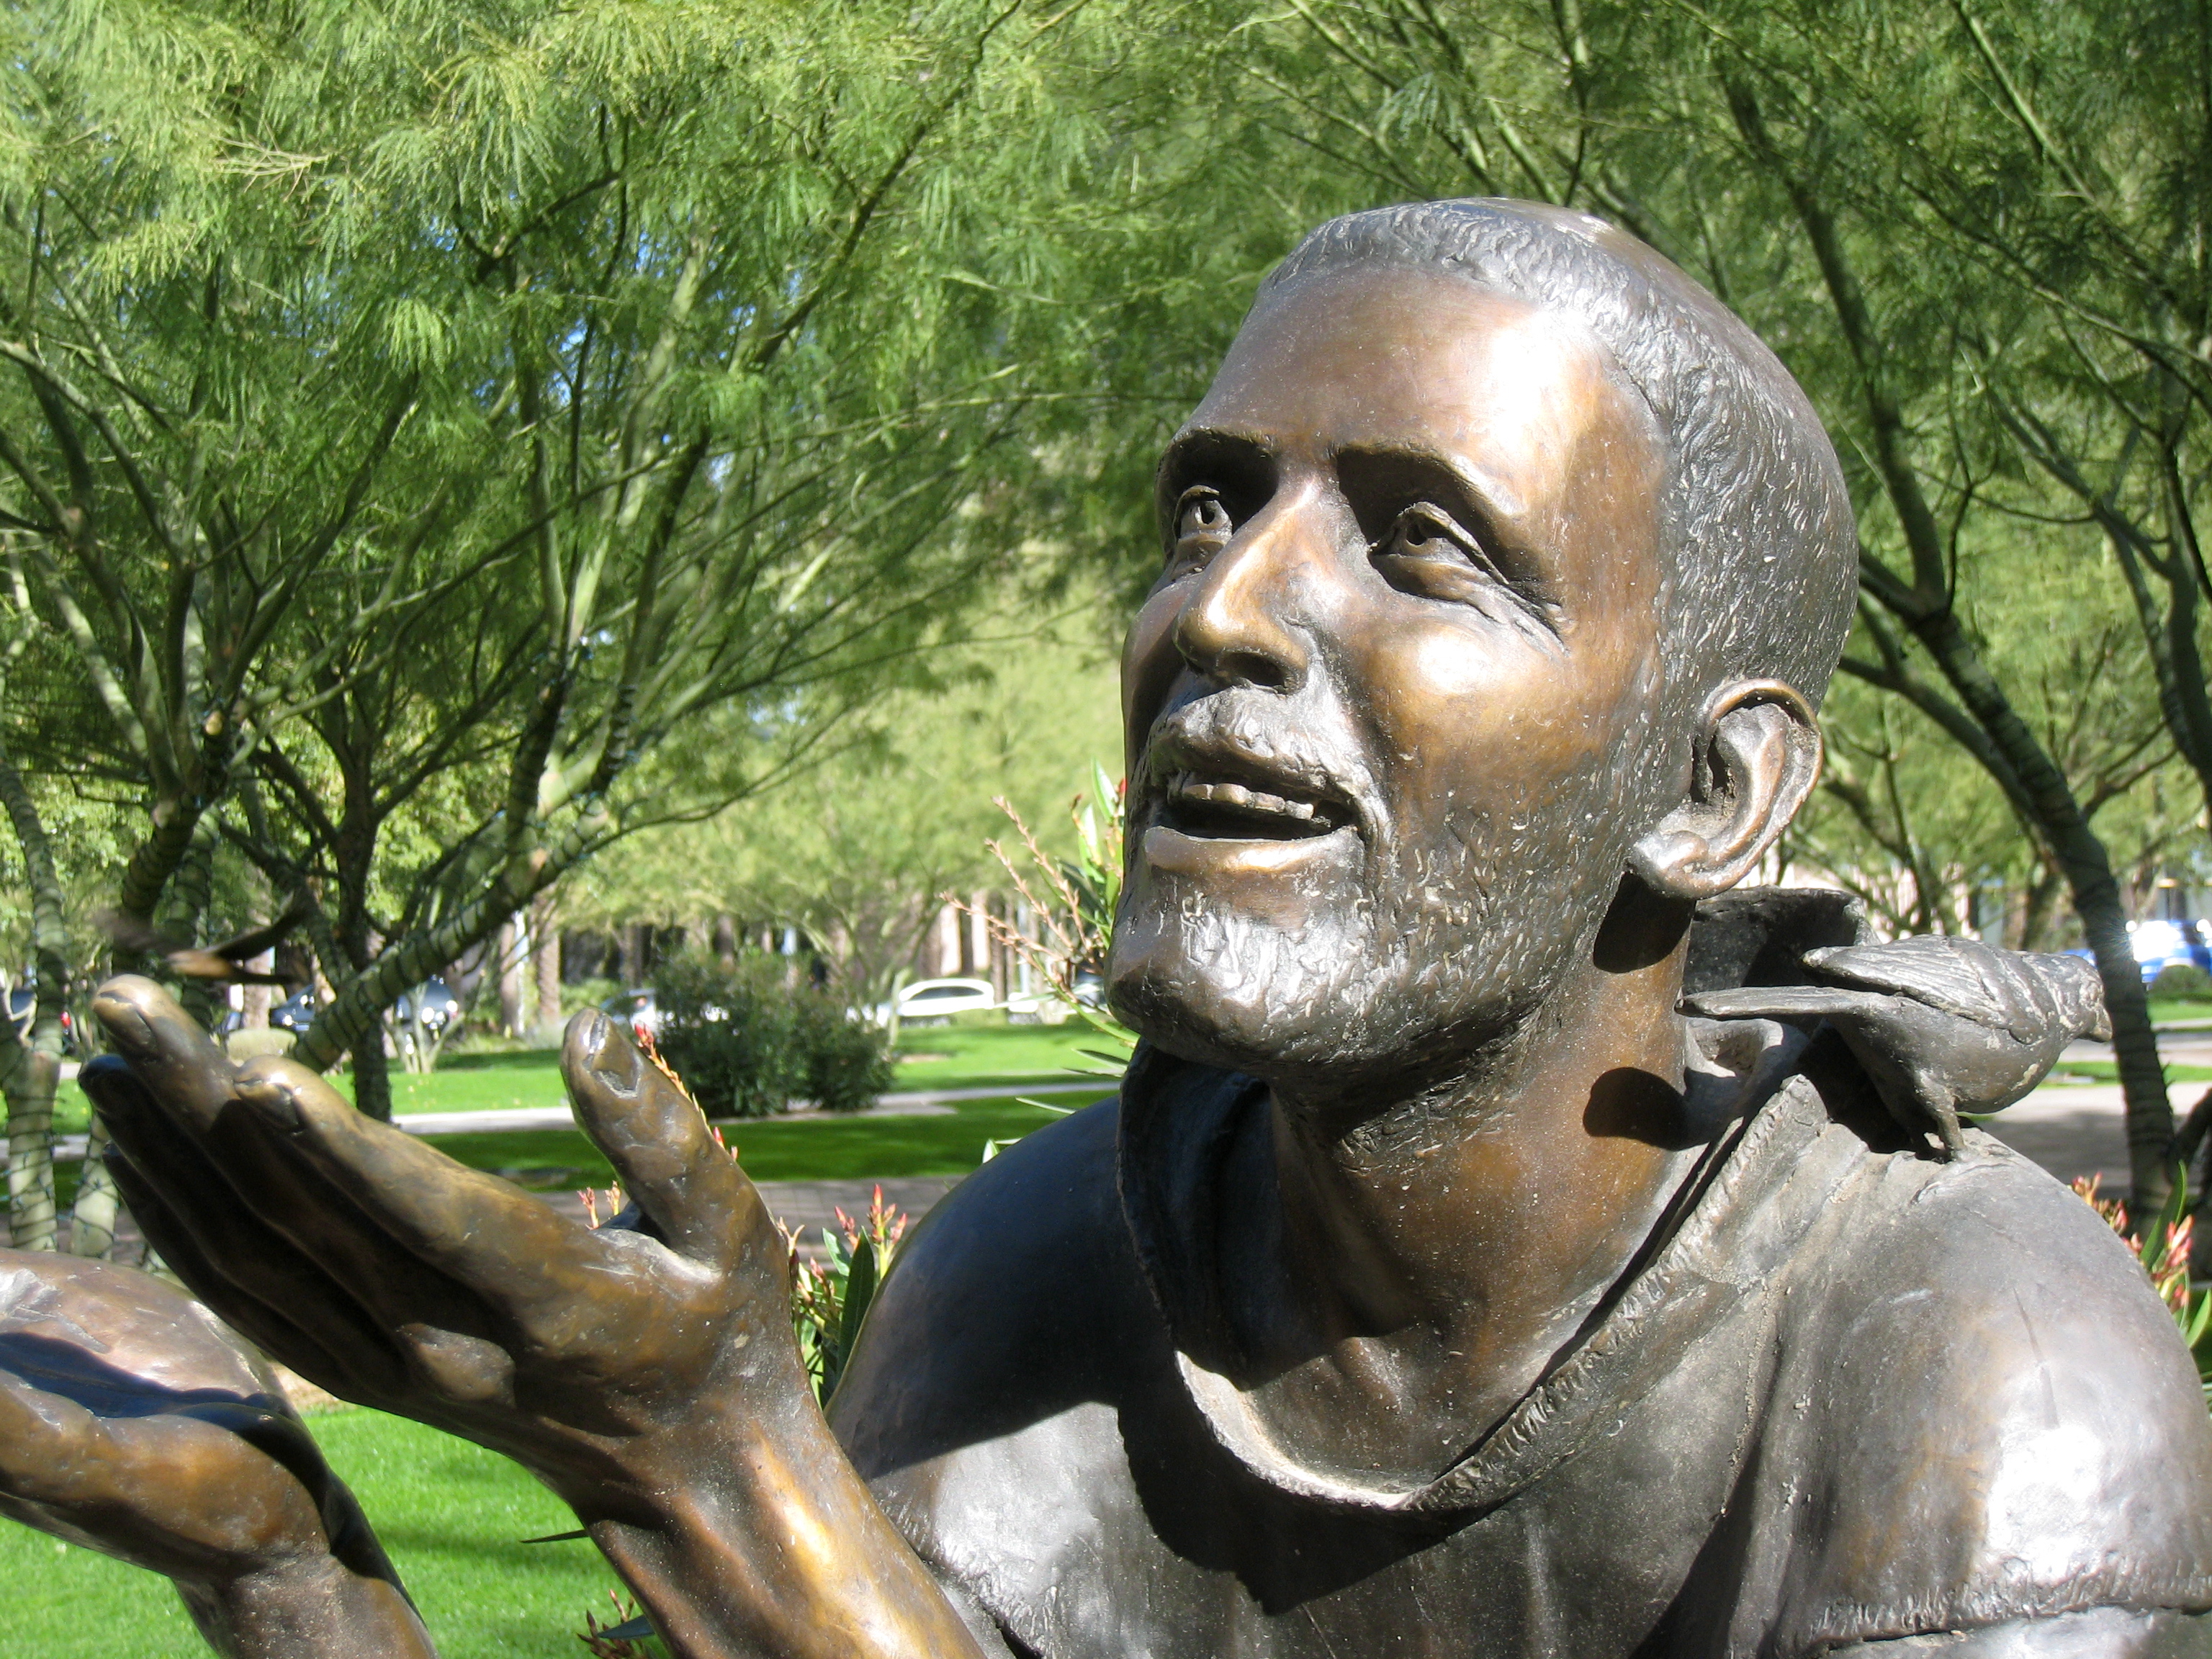
tree, monument, statue, sculpture, art, temple, carving